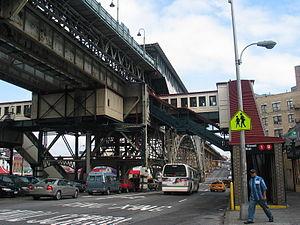
Manhattanville est un quartier de l'arrondissement de Manhattan, à New York. Manhattanville est bordé par Morningside Heights au sud, Harlem à l'est, Washington Heights au nord, et l'Hudson River à l'ouest. Le quartier s'étend donc de la 122ᵉ rue à la 135ᵉ rue, même si certains relevés ne le délimitent que de la 125ᵉ rue à la 135ᵉ. Au XIXᵉ siècle, Manhattanville était une petite ville très dynamique en raison de sa proximité avec l'Hudson River où de nombreux navires commerçaient chaque jour. Les possibilités de développement industriel, et du fret étaient donc importantes étant donné que le quartier, du fait de sa proximité avec le sud très actif de Manhattan, jouait le rôle d'une ville étape avec tout l'Hinterland de l'Hudson River. Manhattanville jouissait aussi de sa proximité avec la Bloomingdale Road, et ses hôtels et lieux de divertissement en faisaient un lieu de retraite idéale pour les New-yorkais.